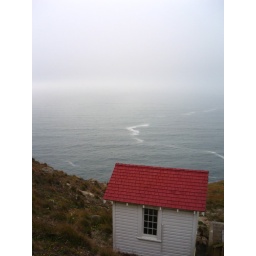
A strange little building near the lighthouse at Pt Reyes.